Šimun Kožičić Benja

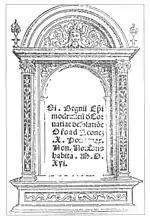
1530 publication of De Corvatiae desolatione

At the Fifth Lateran Council in Rome in 1513, Šimun Kožičić Benja delivered two Latin speeches in which he lectured on the hardships of his homeland. The first one on 27 April, dedicated to Bernardin Frankopan, he stressed the need for the renewal of the Catholic church and for a war against the Ottomans. His second, most famous speech of 1516 called "De Croat[i]ae desolatione" (On the desolation of Croatia) was given in front of Pope Leo X in which he sought immediate help to Croatia in wars against the Ottomans. Both of these speeches were eventually published in 1516 in Paris, and subsequently in 1530, during Benja's stay in Venice.